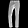
Label: Trouser